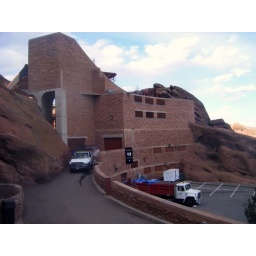
a second truck was there and a man was shaving or something in it's mirror